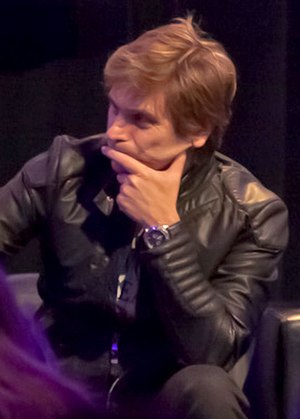
Roger Andrew Taylor
Roger Andrew Taylor er en engelsk trommerslager, spillede i punkbandene Scent Organs og Crucified Toads før han i 1979 blev medlem af Duran Duran. Roger dannede i 1985 sideprojektet Arcadia med band kollegaerne Simon Le Bon og Nick Rhodes. Men i slutningen af året besluttede han sig for at tage en pause fra musikscenen. Pausen viste sig at være langvarig, men Roger medvirkede dog på to numre på Duran Duran albummet Thank You i 1995. Først i 2001 vendte Roger for alvor tilbage til scenen, da det blev annonceret at den klassiske Duran Duran besætning var gendannet og at et album var undervejs. Albummet Astronaut blev udsente i 2004, det første studie album med den klassiske besætning siden 1983.